Hathaway Academy

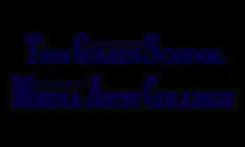
Text logo of the Grays School Media Arts College

By 2007 the Grays School Media Arts College (TGSMAC or Grays School) had a controversial reputation in the local community due to a history with students' behaviour and grades. This culminated in 2007 when incidents occurred within and in relation to the school, leading to intervention by OFSTED and Thurrock Council.